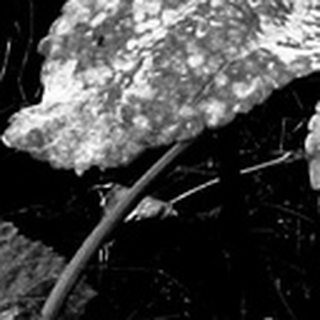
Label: cotton_powdery_mildew